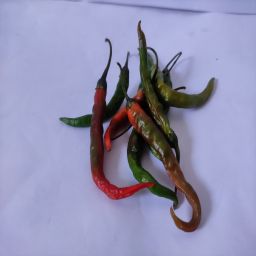
Crop: Chile Pepper
Quality: Old